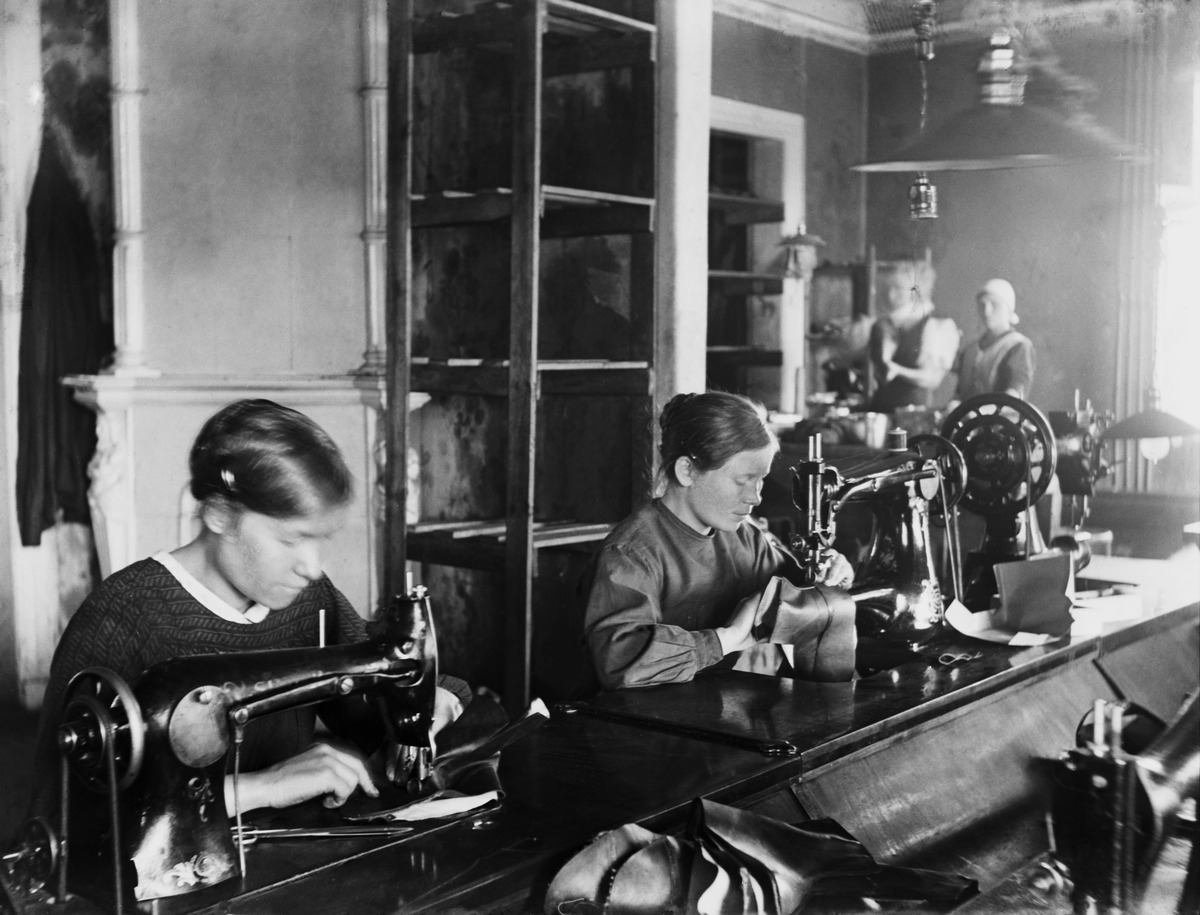
Jalkinetehdas Oy Nahka Ab:n työntekijöitä kengänvalmistuksessa, ompelemassa Singerillä
sisällön kuvaus: Jalkinetehdas Oy Nahka Ab:n työntekijöitä kengänvalmistuksessa, ompelemassa Singerillä. mustavalkoinen
Ajankohta: kuvausaika 1910 -luku n
Paikka: Suomi, Uusimaa, Helsinki, Siltasaari Helsinki, Hakaniemenranta 3
Aiheet: Oy Nahka Ab, tehtaat pienteollisuus, jalkineteollisuus, henkilökunnat, työntekijät, naiset, työkoneet ompelukoneet